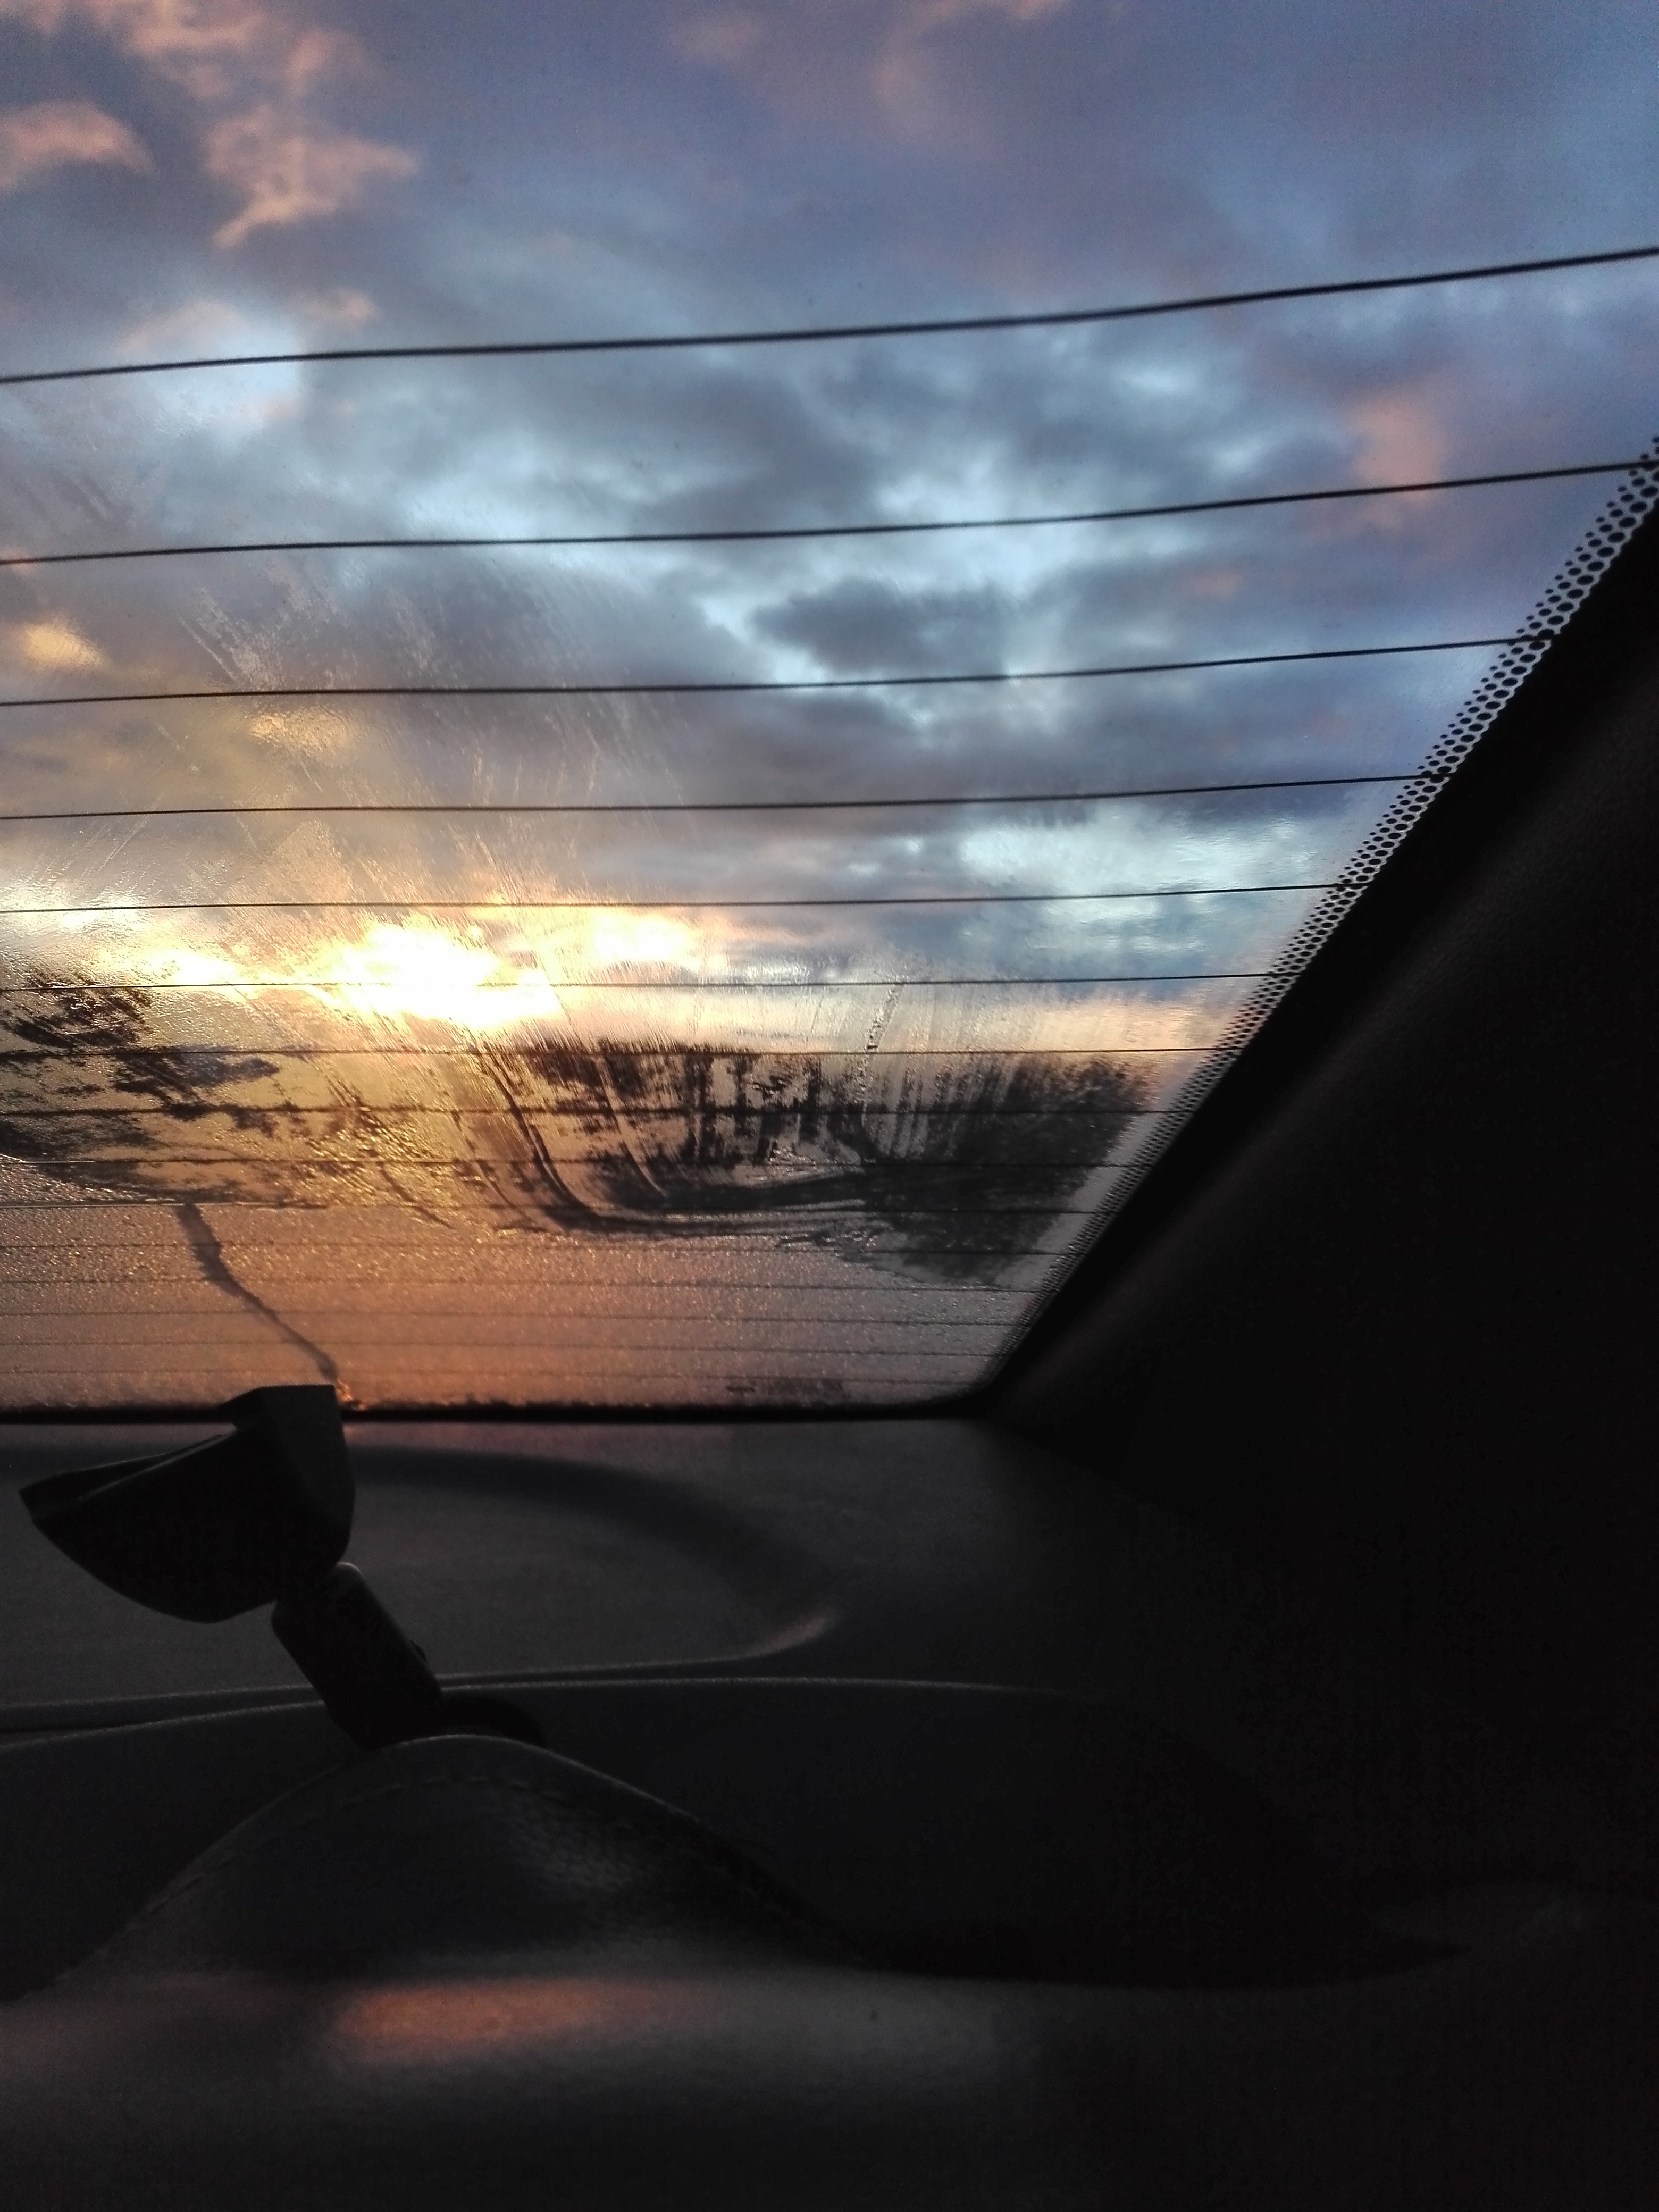
sunrise, sky, cloud, water, morning, sunset, evening, sunlight, horizon, tree, atmosphere, afterglow, architecture, Tints and shades, photography, glass, dusk, reflection, window, sea, windshield, meteorological phenomenon, automotive window part, road, ocean